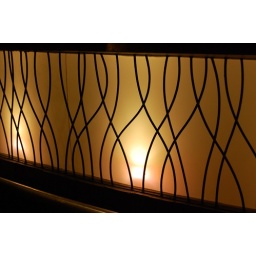
its the beverage bar table in jerry's grill&amp;quot;)